Time dilation

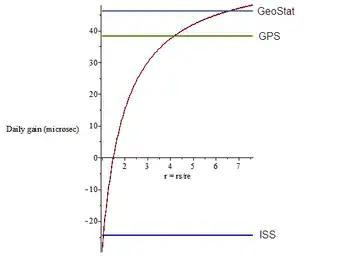
Daily time dilation (gain or loss if negative) in microseconds as a function of (circular) orbit radius "r" = "rs"/"re", where "rs" is satellite orbit radius and "re" is the equatorial Earth radius, calculated using the Schwarzschild metric. At "r" ≈ 1.497 there is no time dilation. Here the effects of motion and reduced gravity cancel. ISS astronauts fly below, whereas GPS and geostationary satellites fly above.

High-accuracy timekeeping, low-Earth-orbit satellite tracking, and pulsar timing are applications that require the consideration of the combined effects of mass and motion in producing time dilation. Practical examples include the International Atomic Time standard and its relationship with the Barycentric Coordinate Time standard used for interplanetary objects.